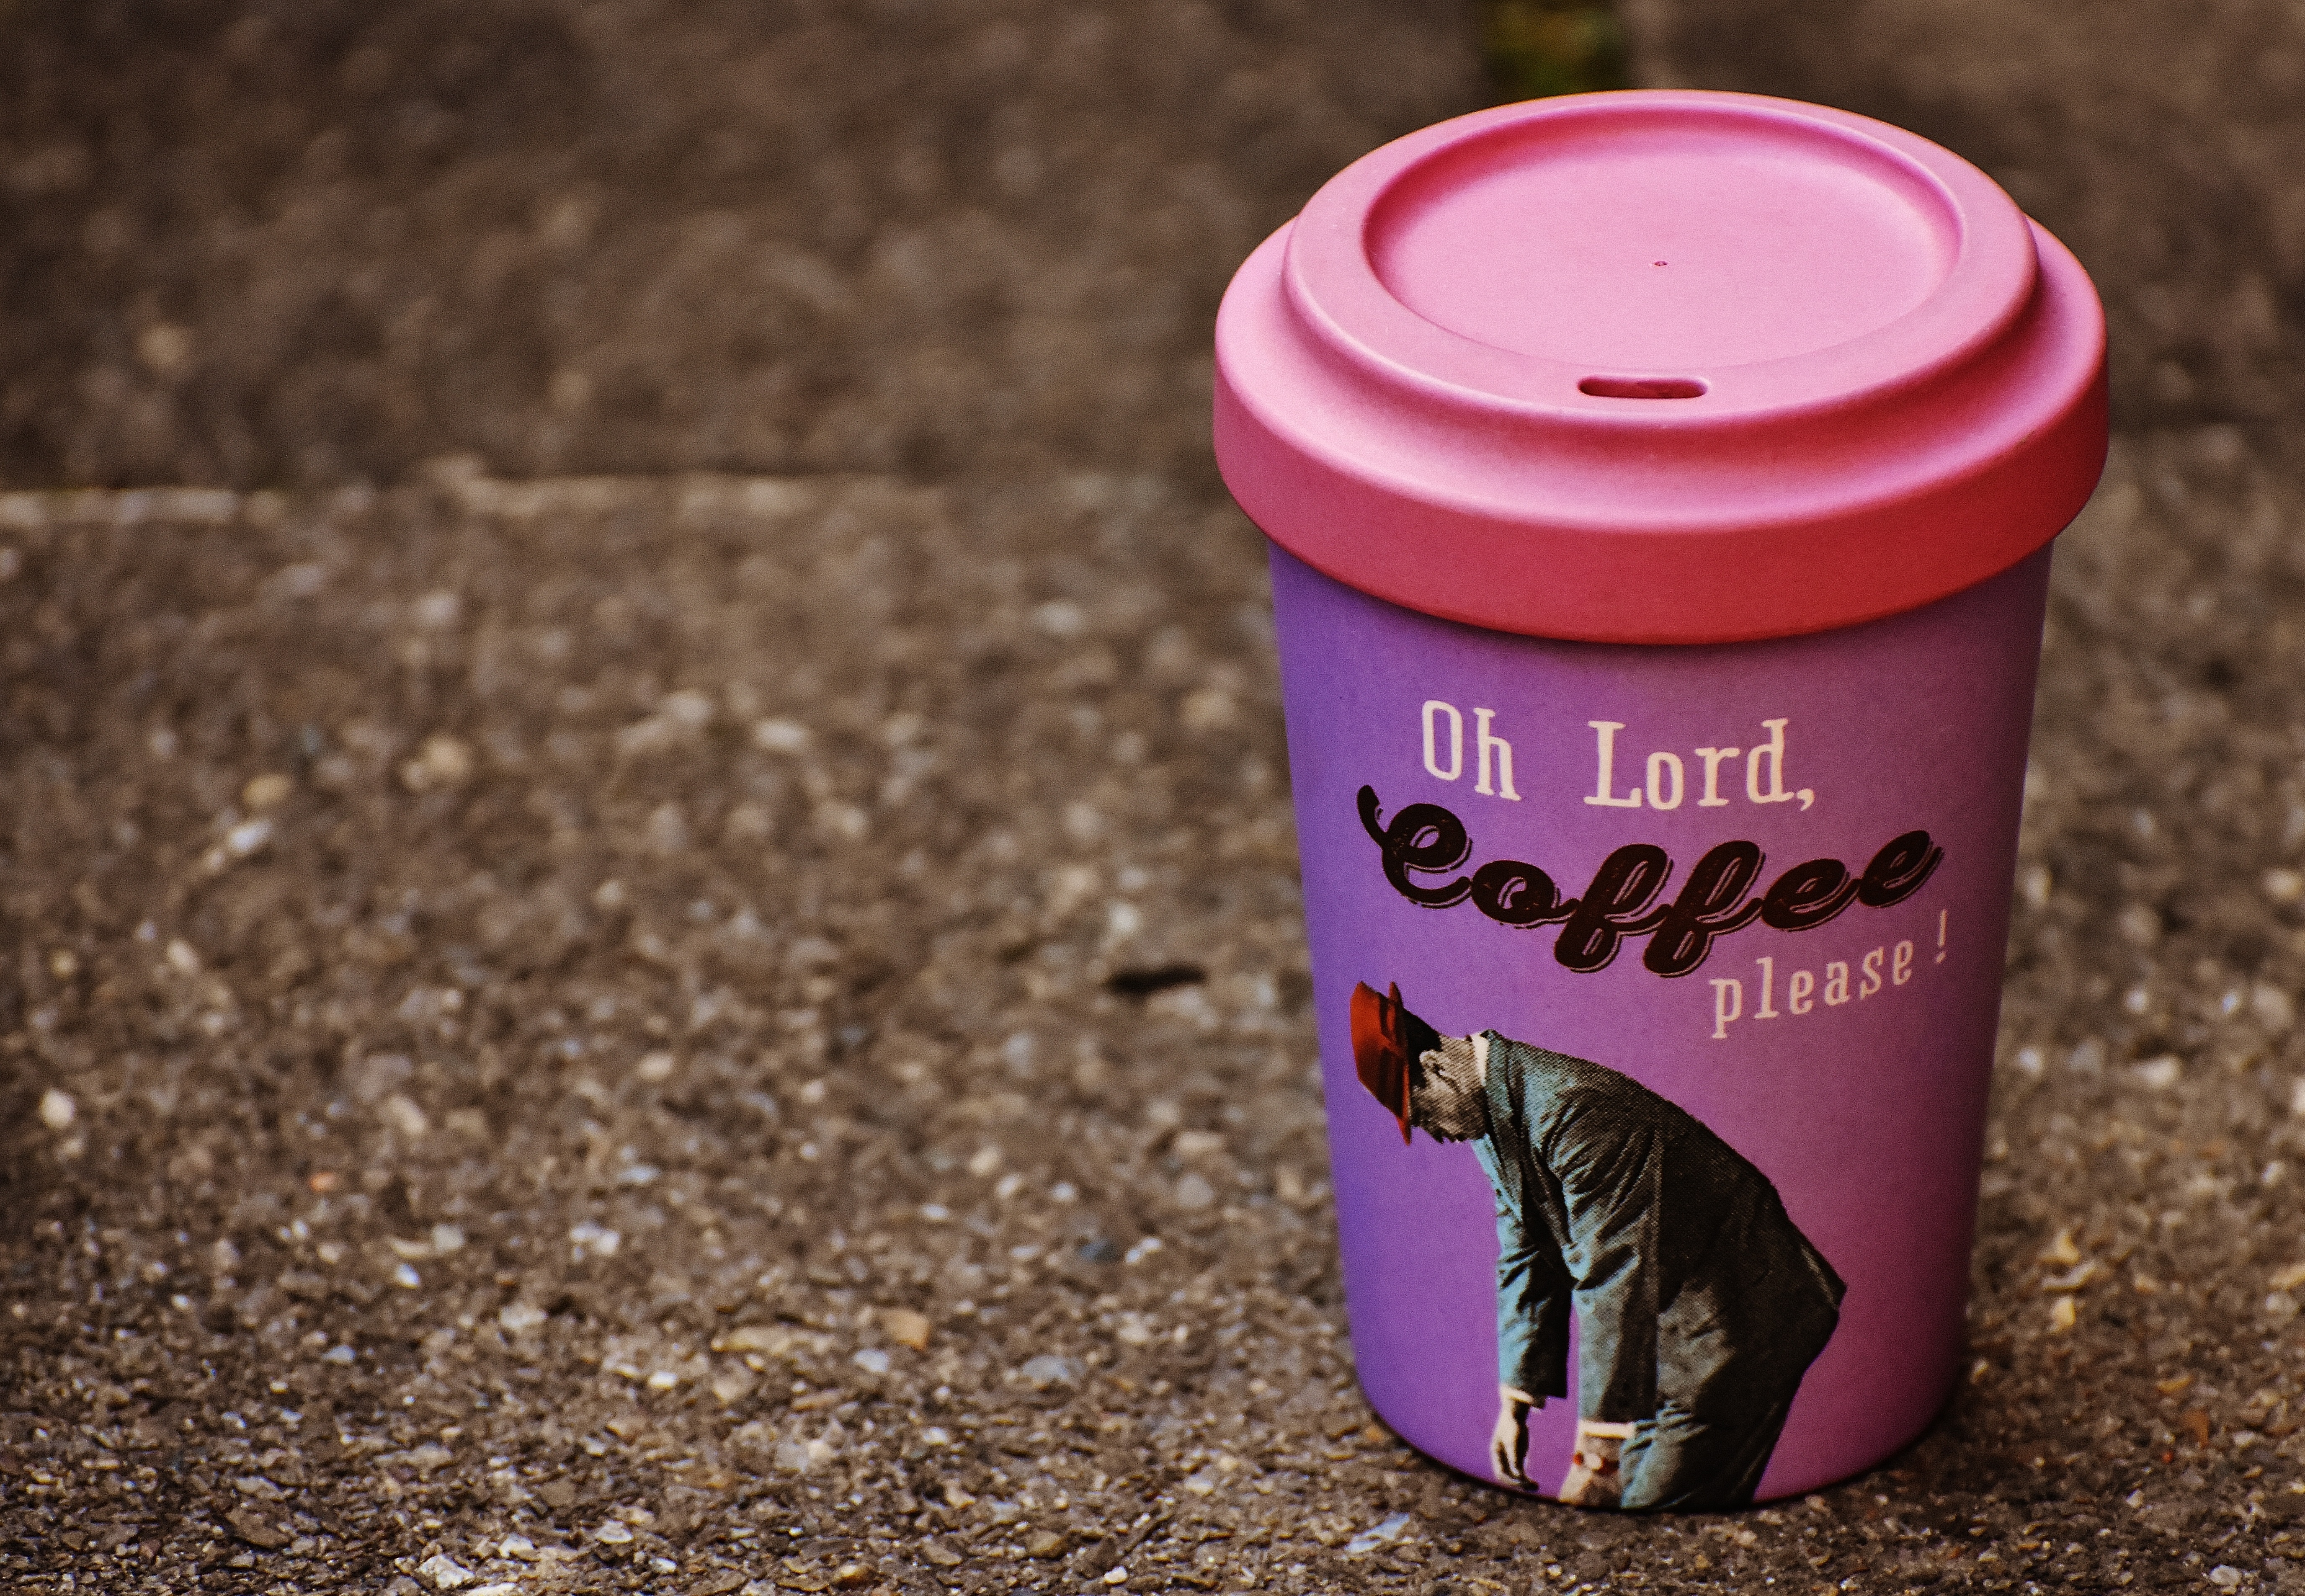
coffee, cup, food, produce, drink, breakfast, coffee mug, lorry, lid, break, bamboo, enjoy, benefit from, beverages, flavor, on the go, coffee mugs, coffee to go, take with you, trinkbecher, beverage cups, coffee on the go